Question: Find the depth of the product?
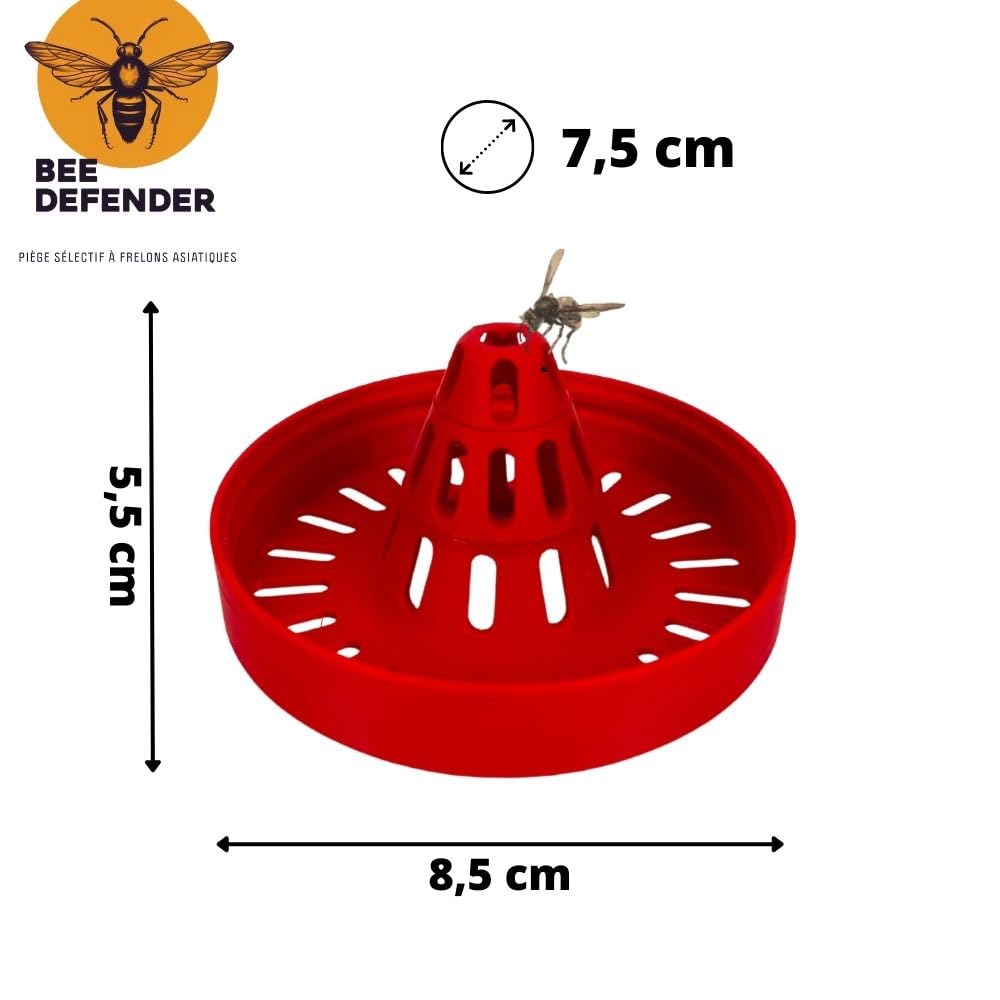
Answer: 8.5 centimetre